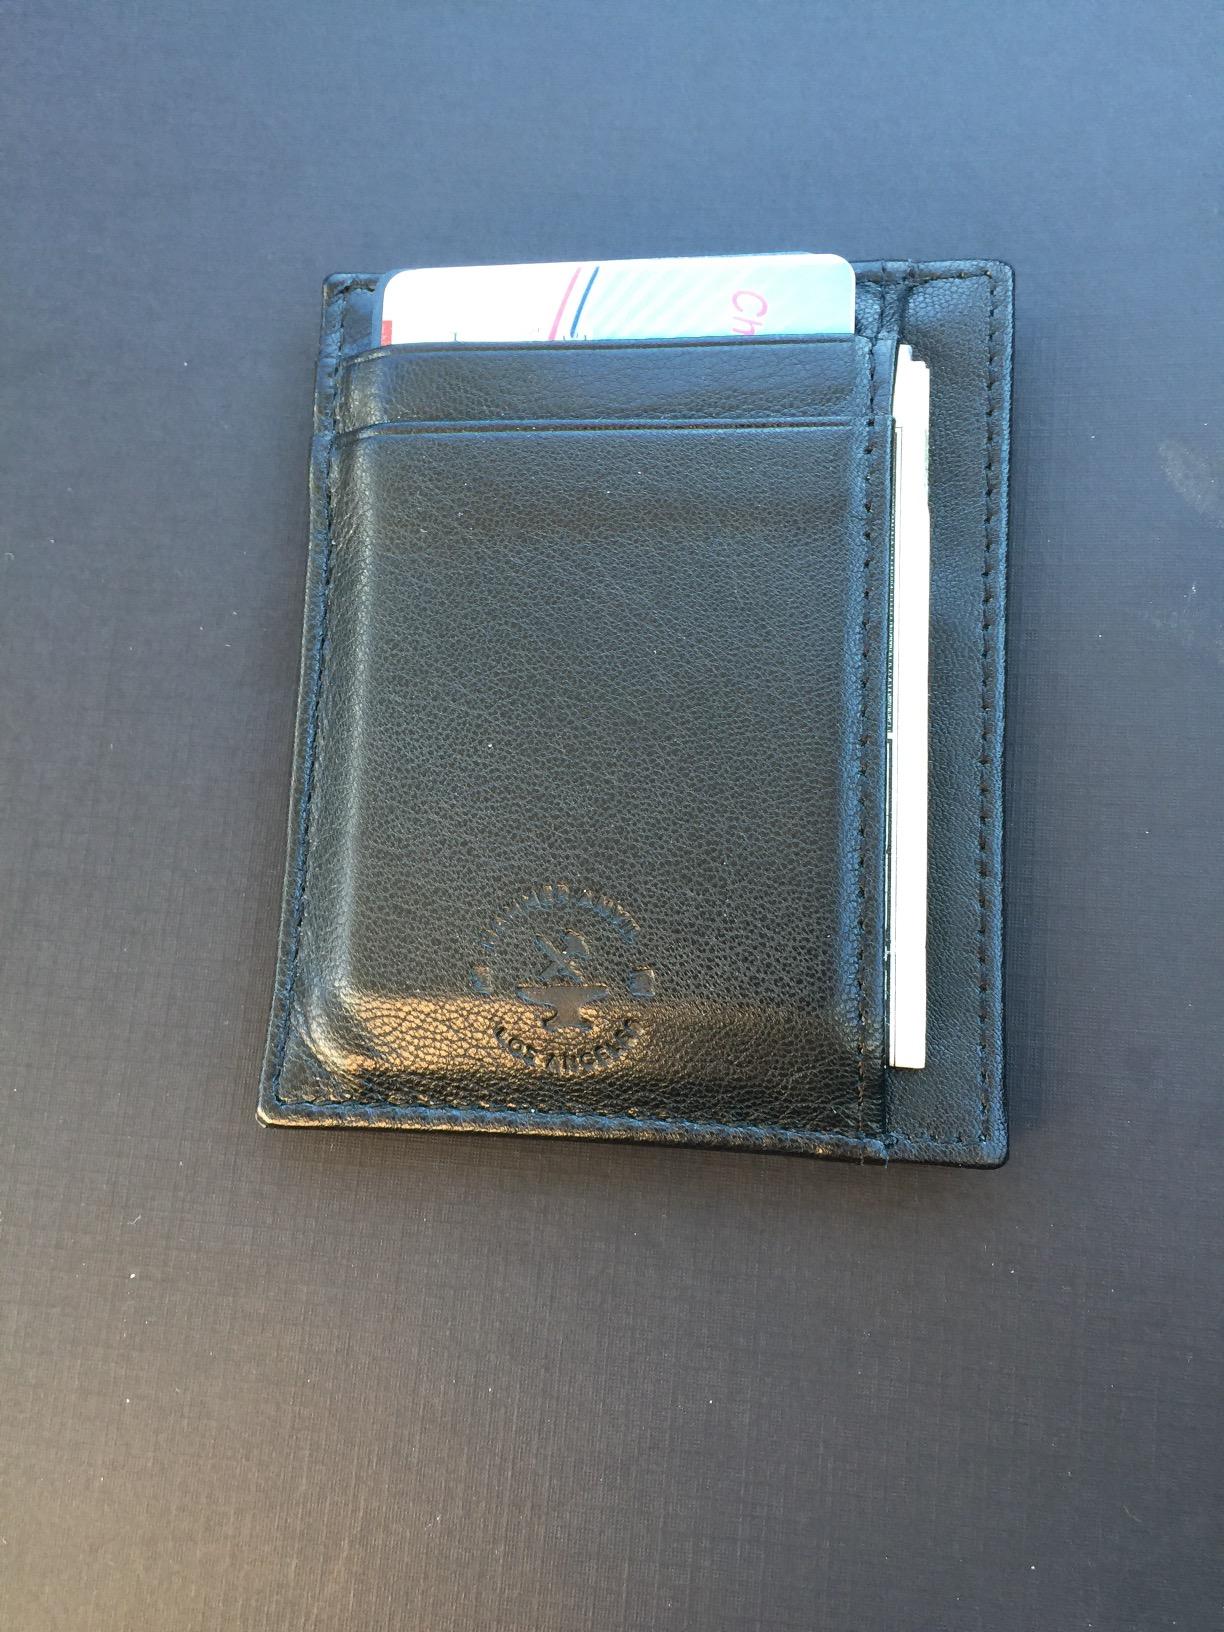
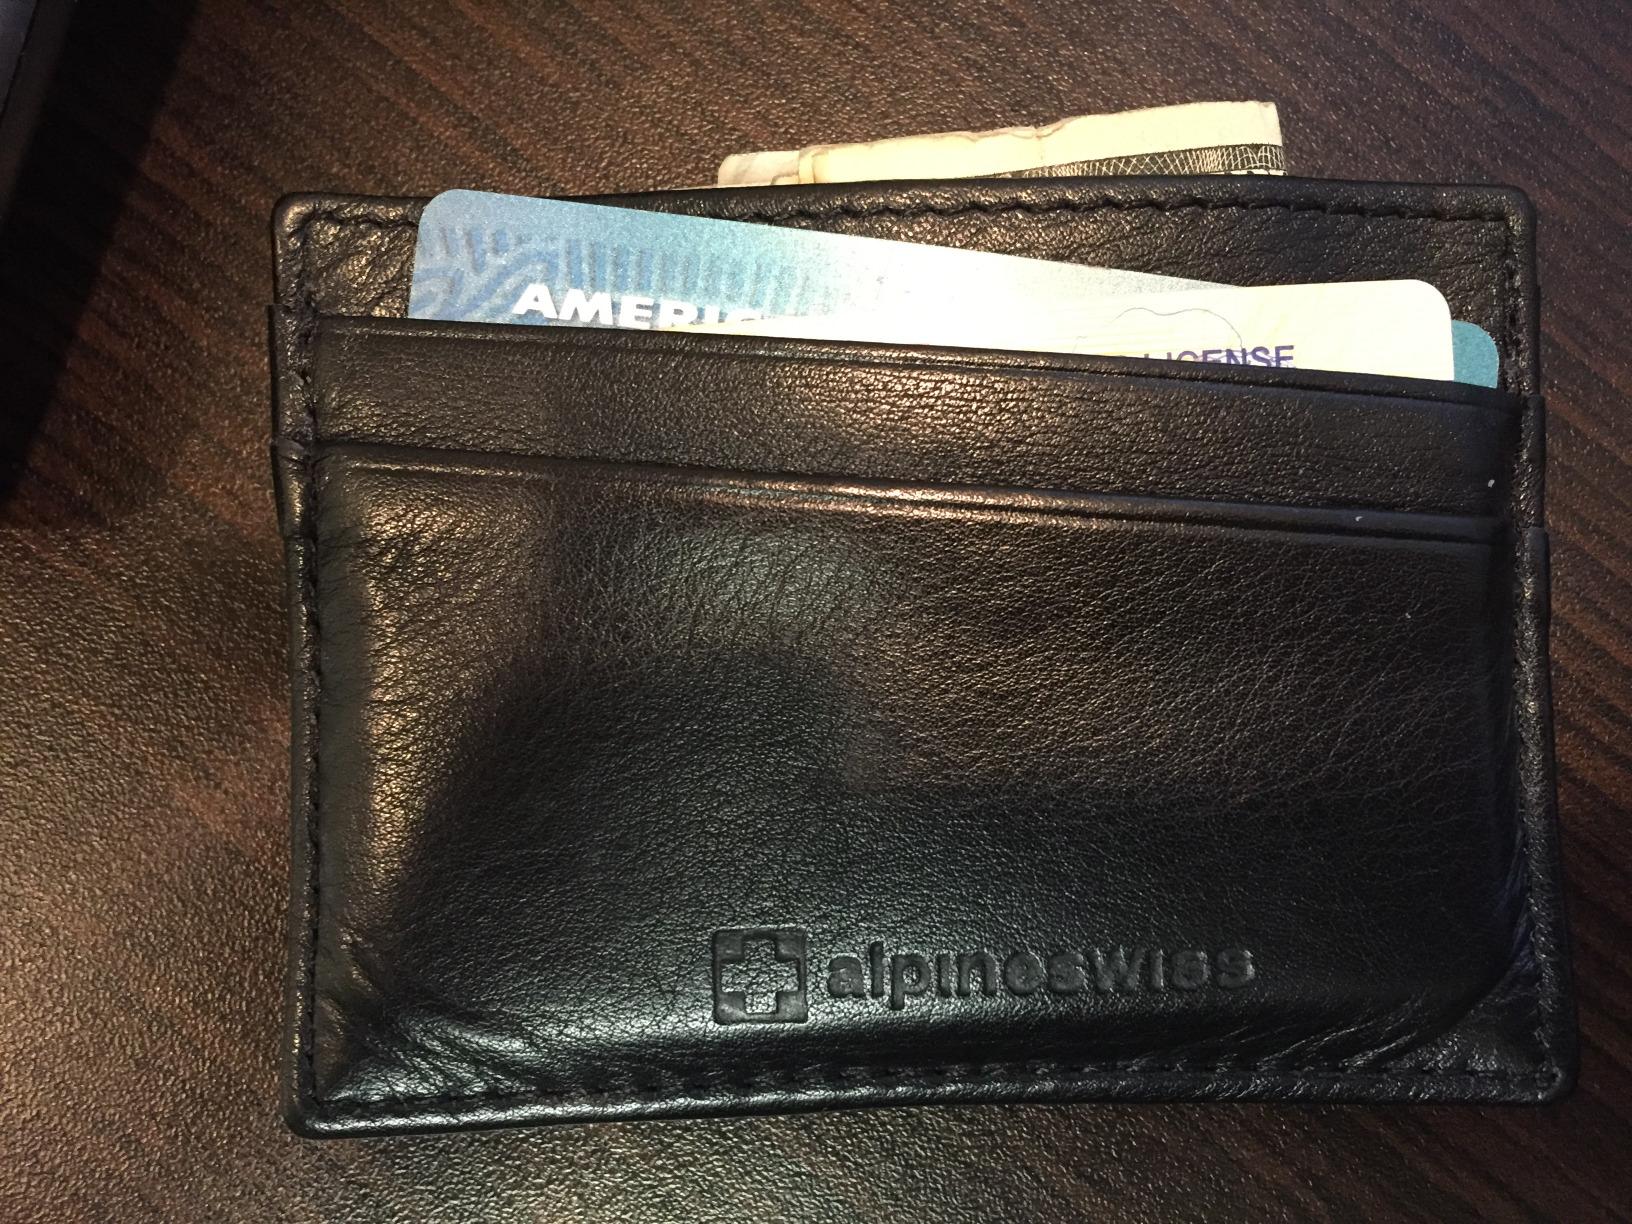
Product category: accessories_wallet
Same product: no